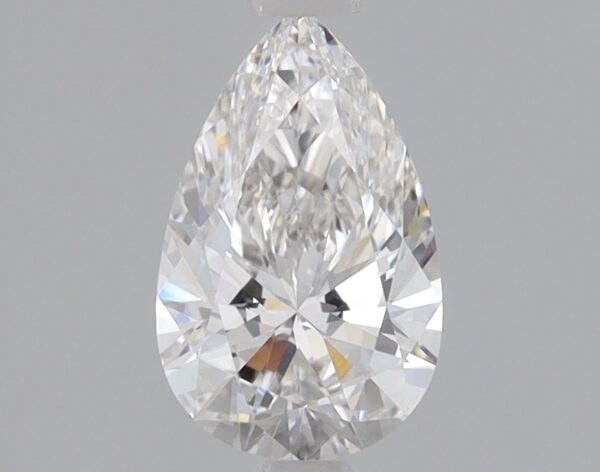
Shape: pear
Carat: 0.9
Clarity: VVS2
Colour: F
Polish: EX
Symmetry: EX
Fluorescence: NONE
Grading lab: IGI
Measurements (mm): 8.65 x 5.42 x 3.32